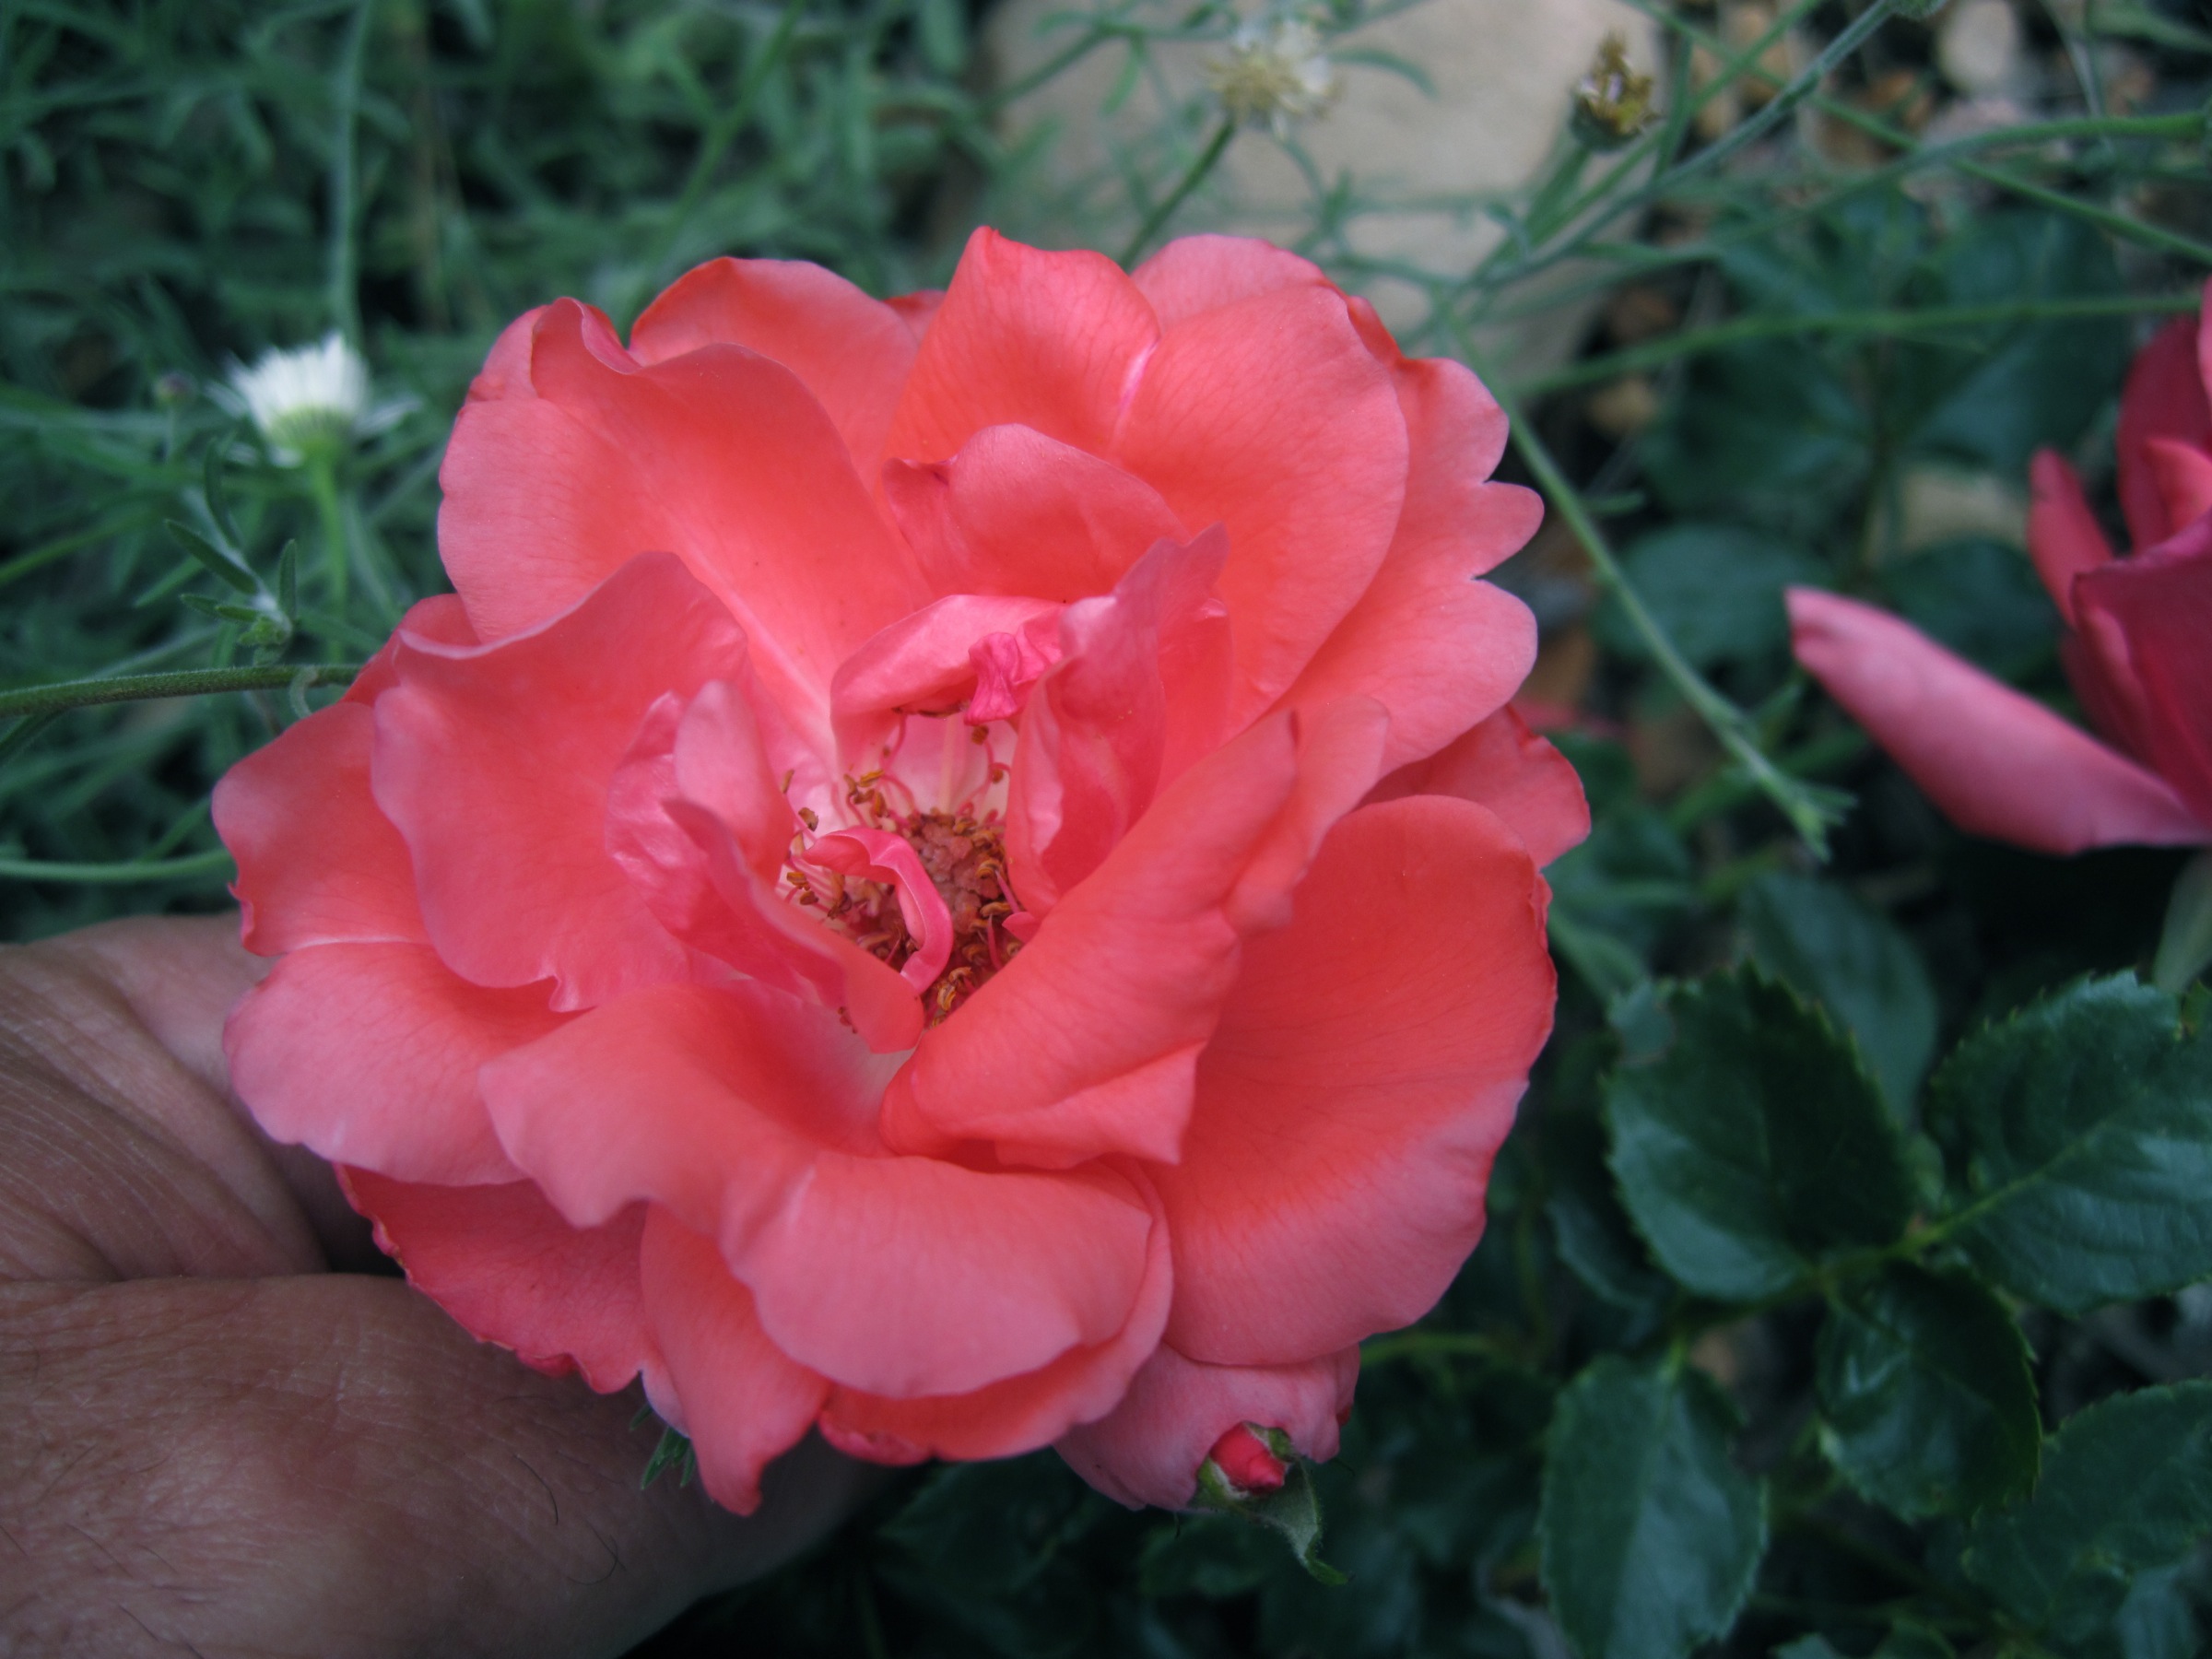
plant, flower, petal, rose, red, pink, flora, shrub, inmybackyard, floribunda, macro photography, flowering plant, garden roses, rose family, land plant, rose order